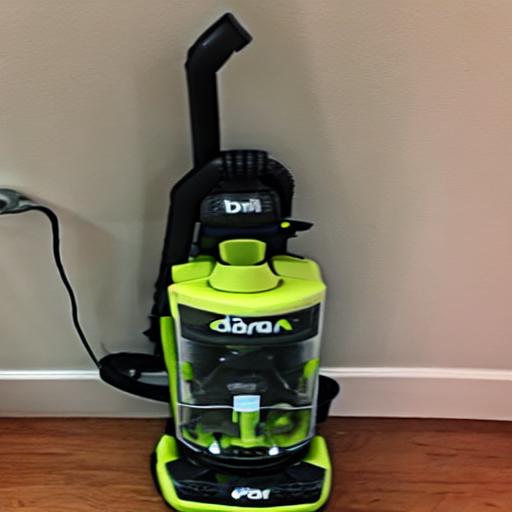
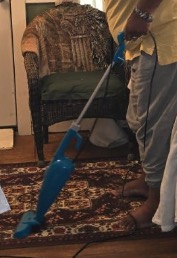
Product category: items_vacuum
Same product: no